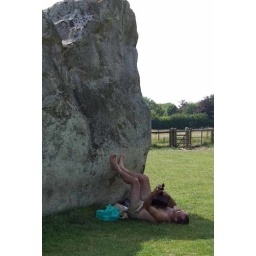
Man playing guitar by standing stone, Avebury